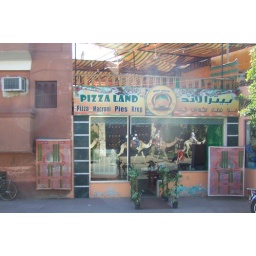
Pizza Land! I love it. My camel's head is to the far left in the plate glass window...